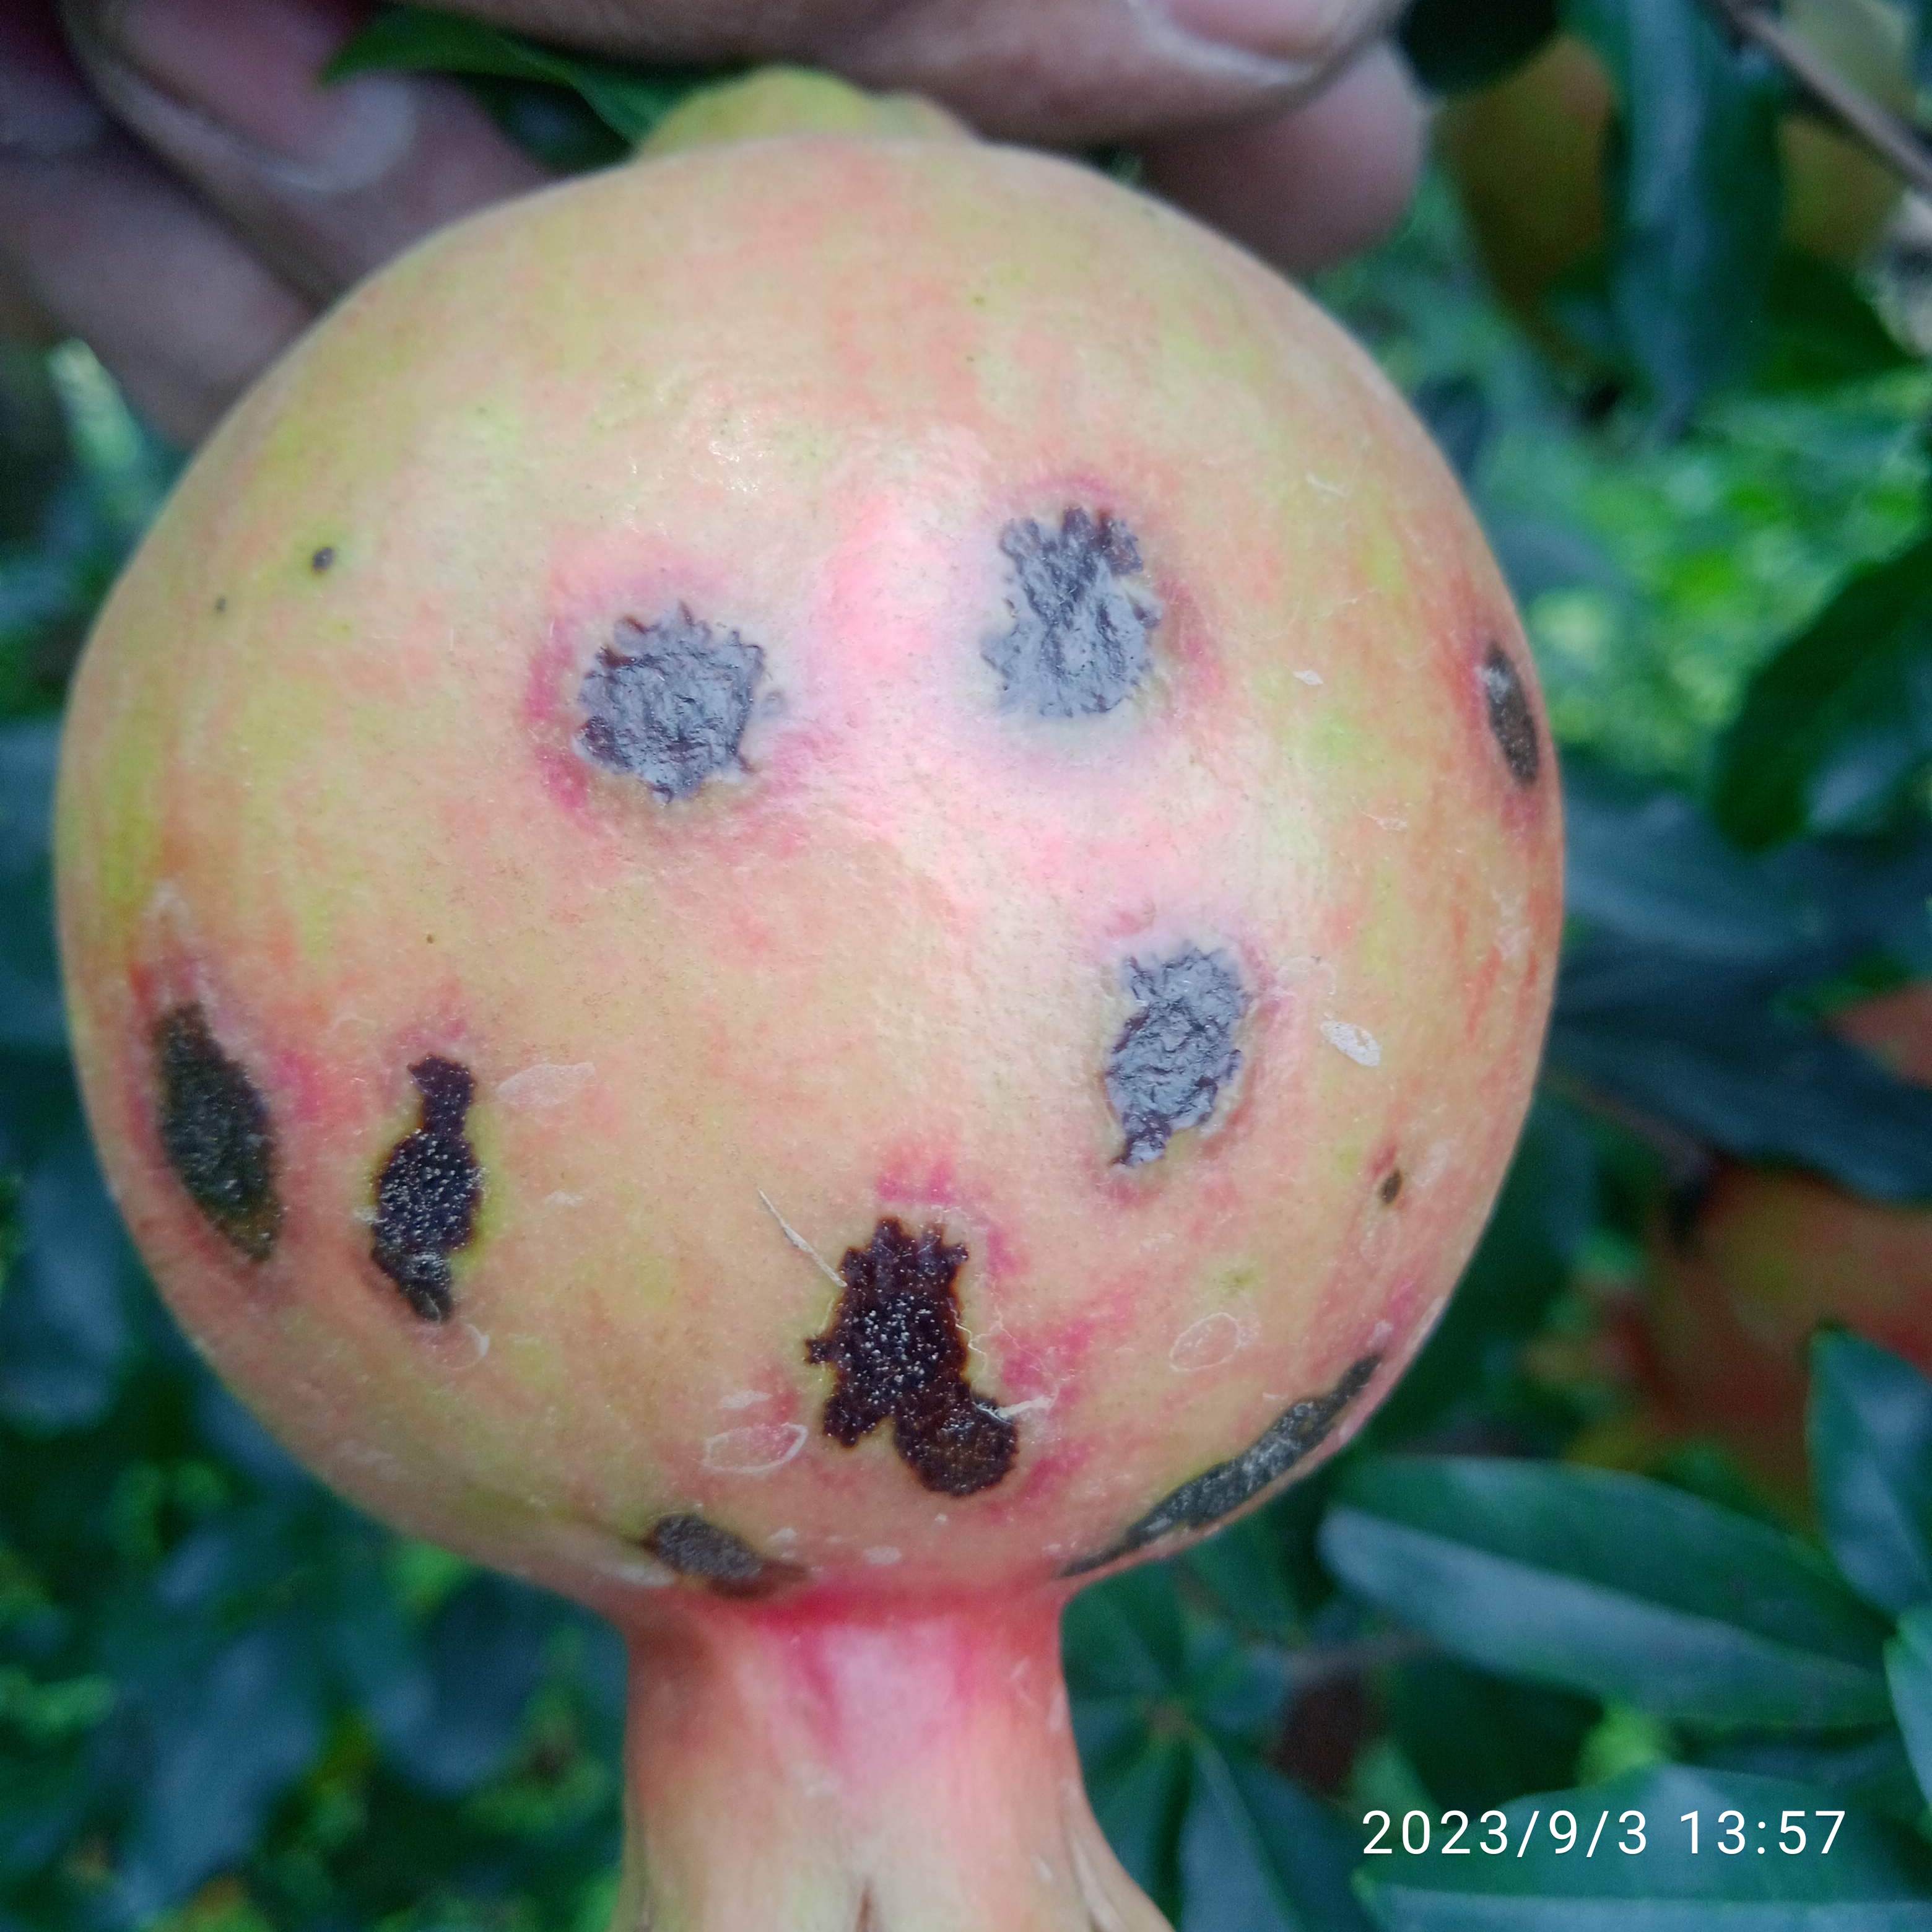
Label: Anthracnose